Aetia (Callimachus)

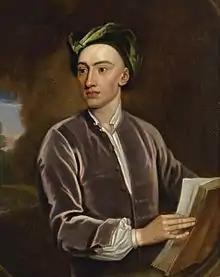
The English poet Alexander Pope, from the studio of Godfrey Kneller. His poem "The Rape of the Lock" was inspired by Catullus's translation of a section of the "Aetia".

Like all poems by Callimachus, the "Aetia" was read and studied widely by Roman poets of the Republic and early empire. Their interaction was most sustained in the Augustan era. Announcing his attention to be a "Roman Callimachus" in the prologue to his fourth book, the elegist Propertius introduced aetiological material evoking the story of Acontius and Cydippe into his love poems. The "Fasti", a didactic poem about the Roman calendar by Ovid, has, in the words of classicist Alessandro Barchiesi, "the strongest claim to be a full-scale imitation of the "Aetia"". However, not all Roman commentators held favourable views of the work: the epigrammatist Martial dedicated a poem (10.4) to the sentiment that the "Aetia", with its obscure mythological content, was irrelevant to contemporary Roman life.